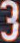
Number: 3